Voisines, Yonne

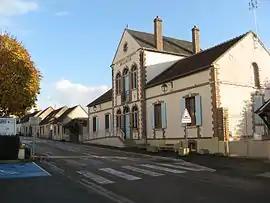
The town hall in Voisines

Voisines is a commune in the Yonne department in Bourgogne-Franche-Comté in north-central France.